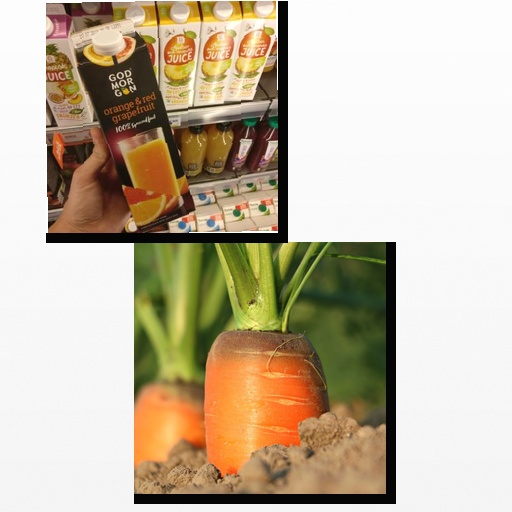
Food items: carrot, orange_red_grapefruit_juice